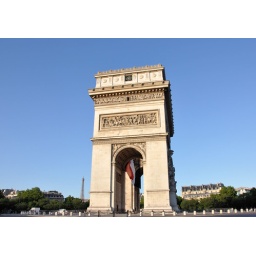
Early morning, before the crowds, the arc de triomphe stands alone against the clear blue sky, 75008, Paris